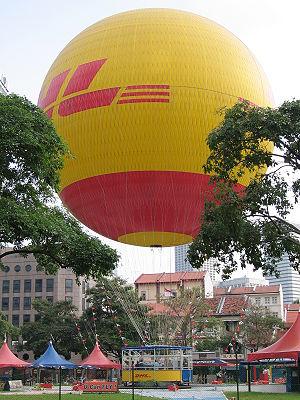
Le ballon captif est un type d'aérostat, un ballon relié au sol par un câble et piloté par un aérostier.